Transport in Switzerland

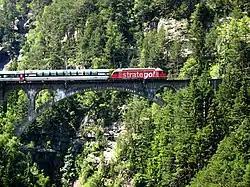
Intercity on the Gotthard line

Switzerland has a very high density of railway network, with an average of of track for every 1,000 km ( per ; average of in the EU). In 2008, each Swiss citizen travelled, on average, by rail, which makes them the most frequent users of rail transport. There are only a few high-speed railway lines.